Eurovision Young Musicians 2018

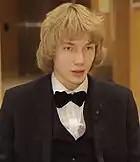
2018 winner, Ivan Bessonov from Russia

Usher Hall, the venue for the final, is a concert hall situated on Lothian Road, in the west end of Edinburgh, Scotland. It has hosted concerts and events since its construction in 1914 and can hold approximately 2,900 people in its recently restored auditorium, which is well loved by performers due to its acoustics. The Hall is flanked by The Royal Lyceum Theatre on the right and The Traverse Theatre on the left. Historic Scotland has registered the Hall with Category A listed building status.